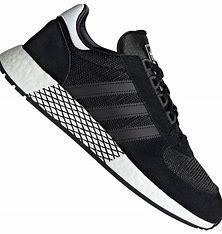
Brand: Adidas
Model: Marathon Tech